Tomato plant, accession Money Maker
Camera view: vertical (180 deg); turntable rotation: 120 degrees
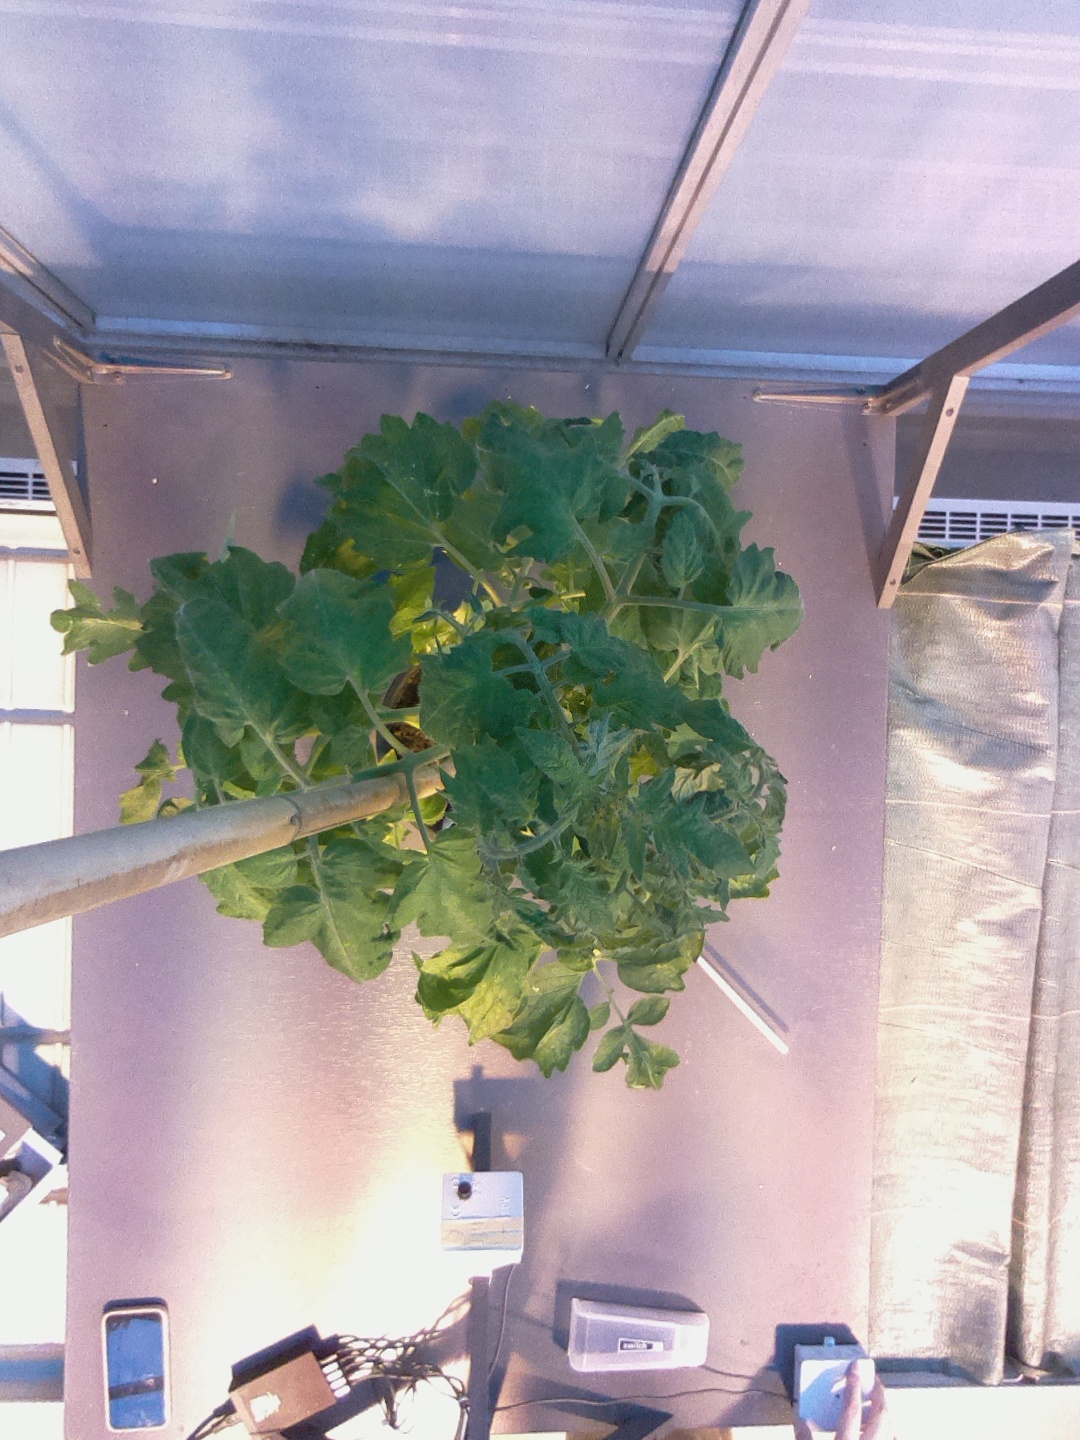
BBCH growth stage 69: End of flowering, 90%-100% of flowers open, more petals falling